Achaia Clauss

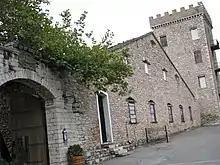
The Achaia Clauss winery, founded in 1861 by Gustav Clauss, and famous for its Mavrodaphne

Achaia Clauss is a Greek winery located in Patras in the Peloponnese. It was founded in 1861 by the Bavarian Gustav Clauss. It is most famous for its fortified red wine, Mavrodaphne. The winery was the main sponsor of the local basketball team, Apollon Achaia Clauss.